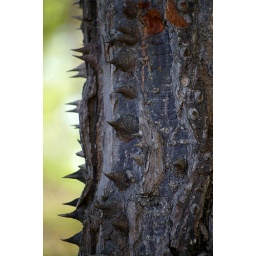
A tree with thorns in dry forest